History of Valais

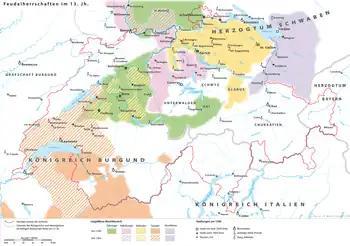
The great feudal families around 1200

The great feudal neighbors, the Zähringens to the north and the Savoys to the west, tried to extend their power over the Valais. In 1211, Berthold V of Zähringen was defeated at the Battle of Ulrichen.